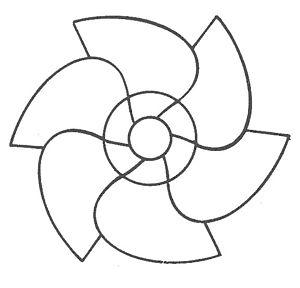
La roue persane est un appareil d'élévation permettant d’extraire l’eau d’un puits en utilisant la traction animale, une succession de récipients se remplissant au fond et se vidant en surface, souvent pour alimenter un réseau d'irrigation des terres.